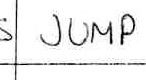
Label: jump